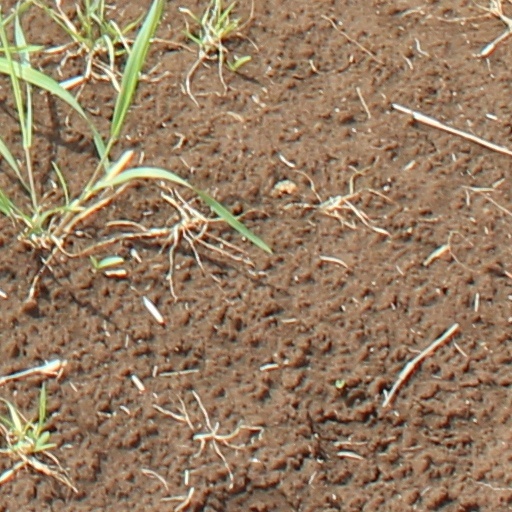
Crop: wheat